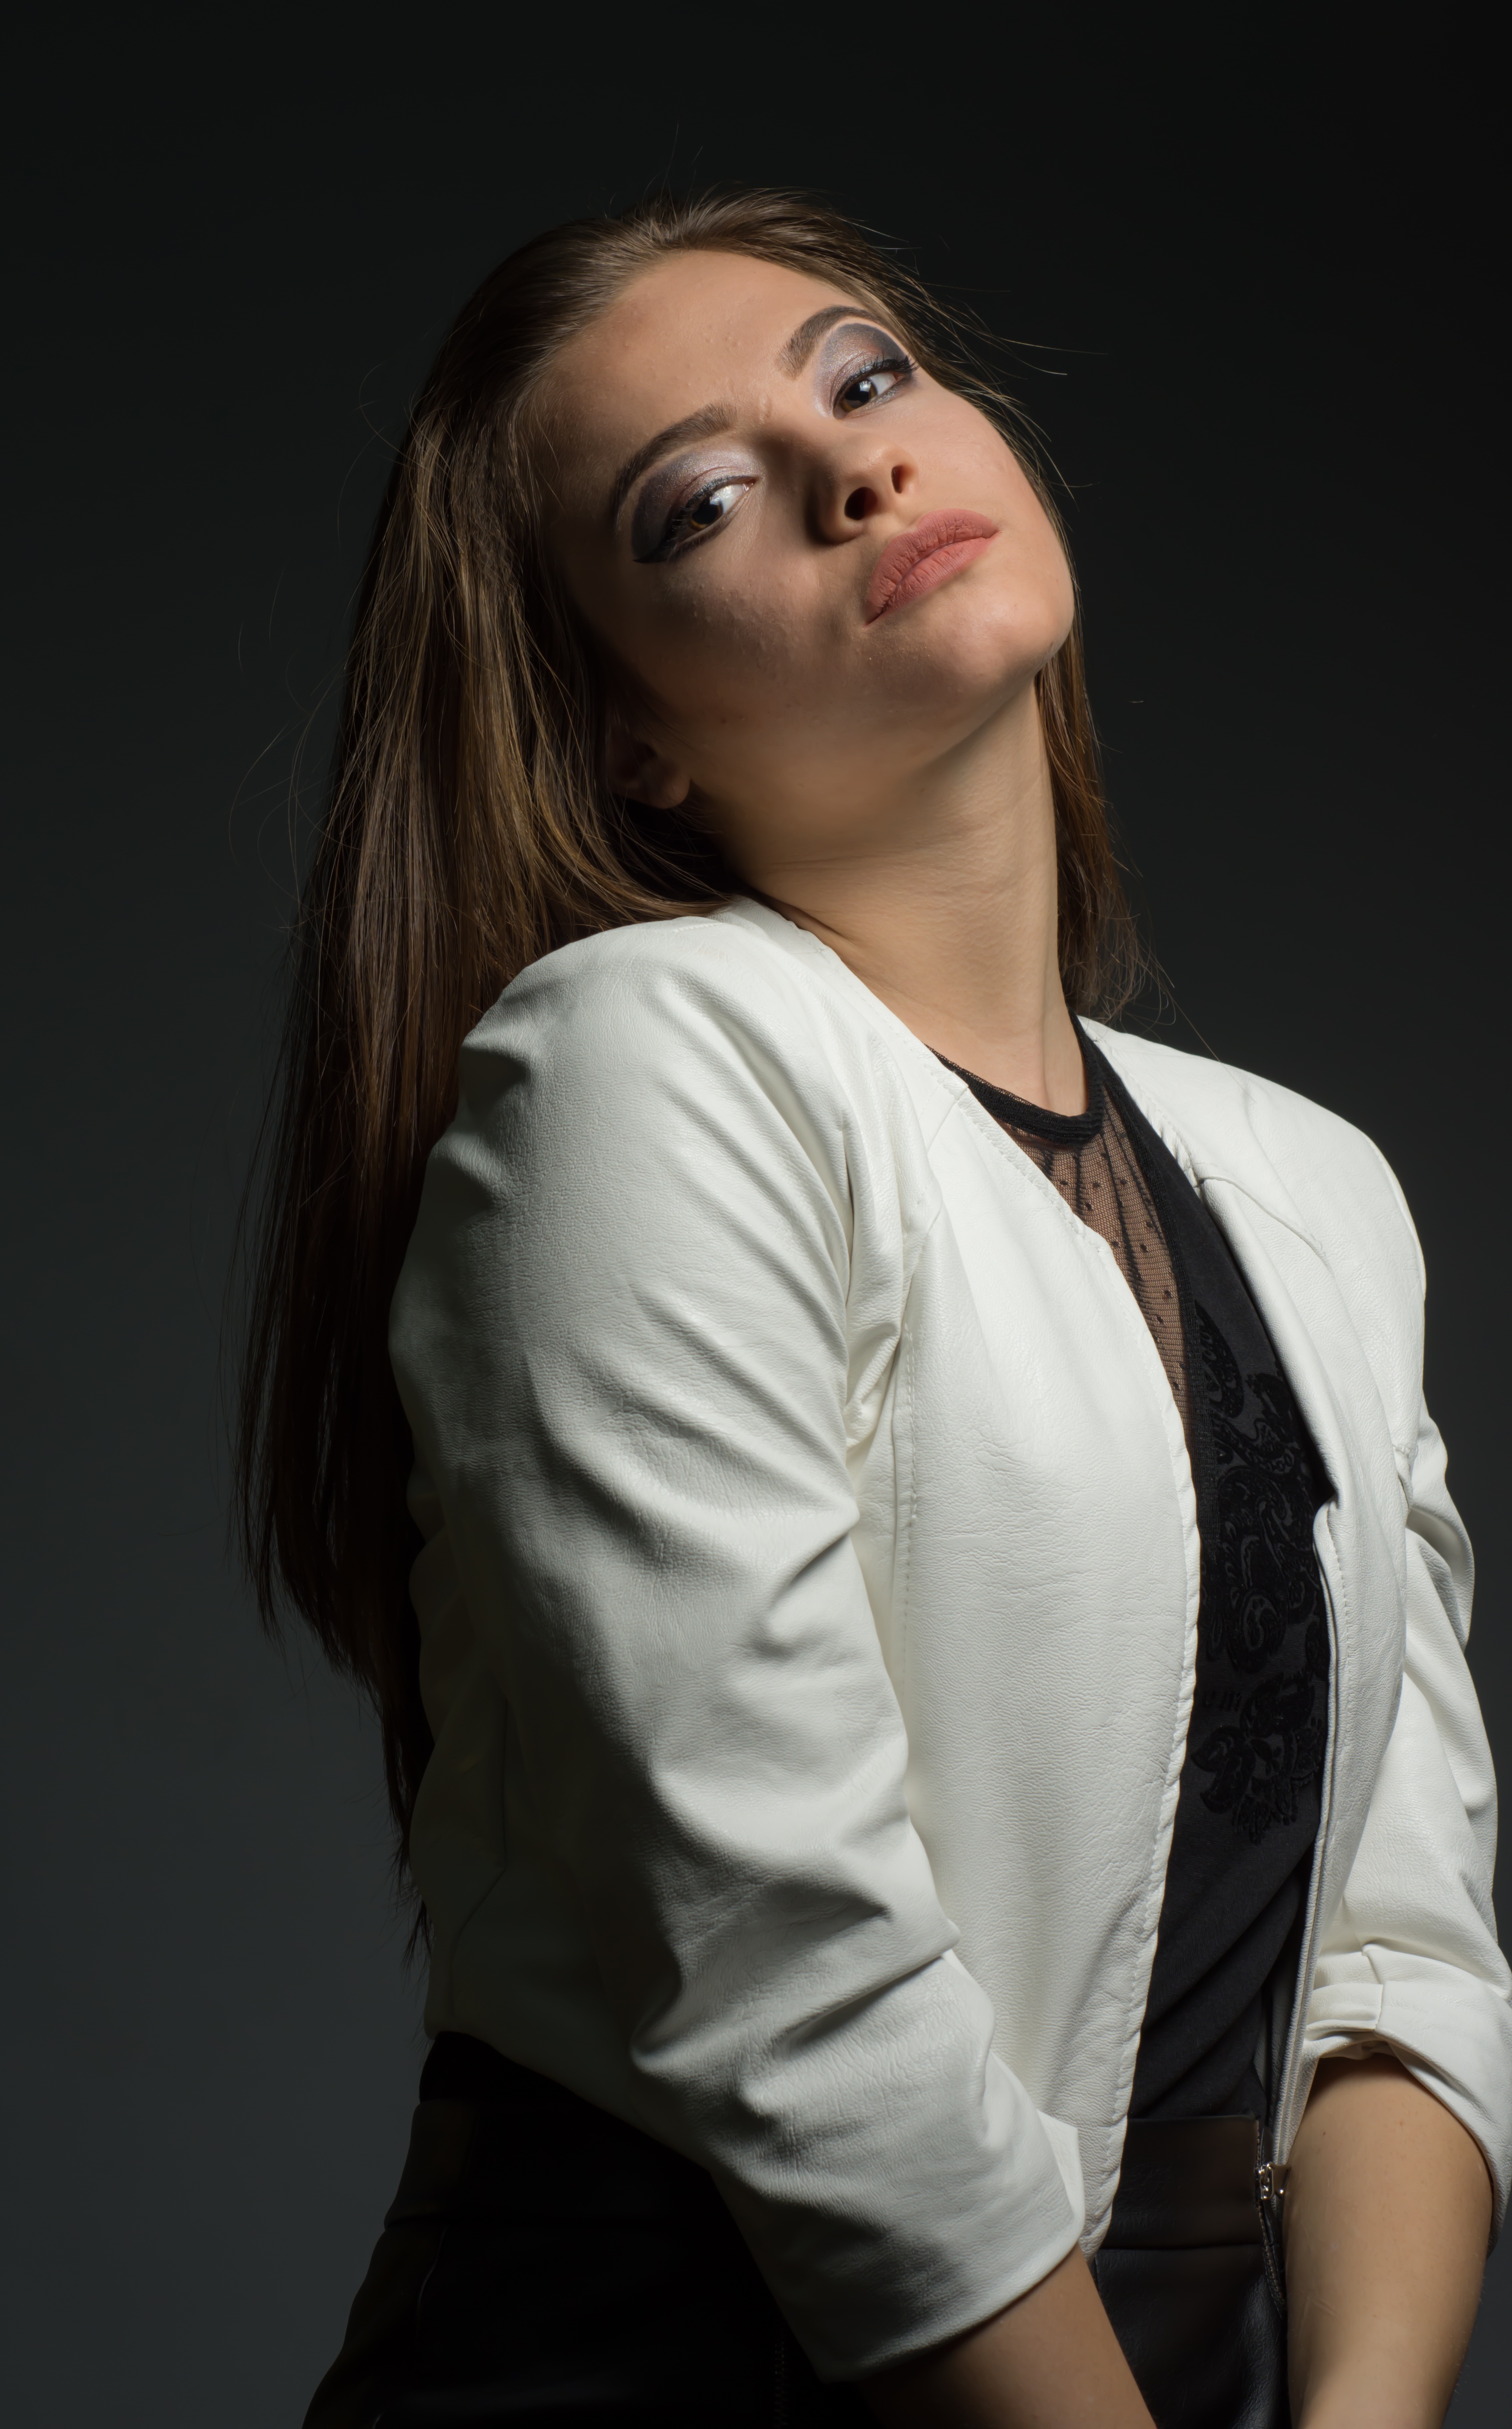
person, girl, woman, hair, white, photography, female, singer, portrait, model, young, studio, fashion, profession, black, lady, modern, hairstyle, makeup, long hair, posing, face, eye, singing, pose, beauty, sexy, style, elegant, blond, attractive, elegance, glamour, stylish, sensual, sensuality, photo shoot, fashion model, brown hair, hair fashion model, fashion models, portrait photography, art model, supermodel